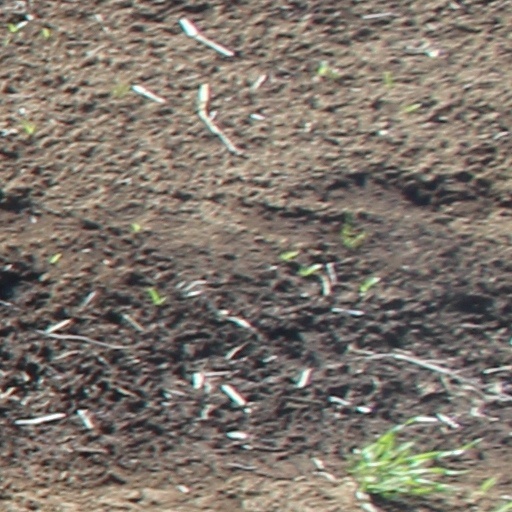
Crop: wheat